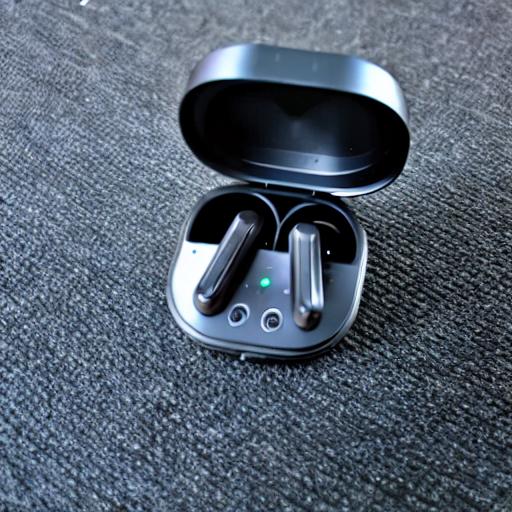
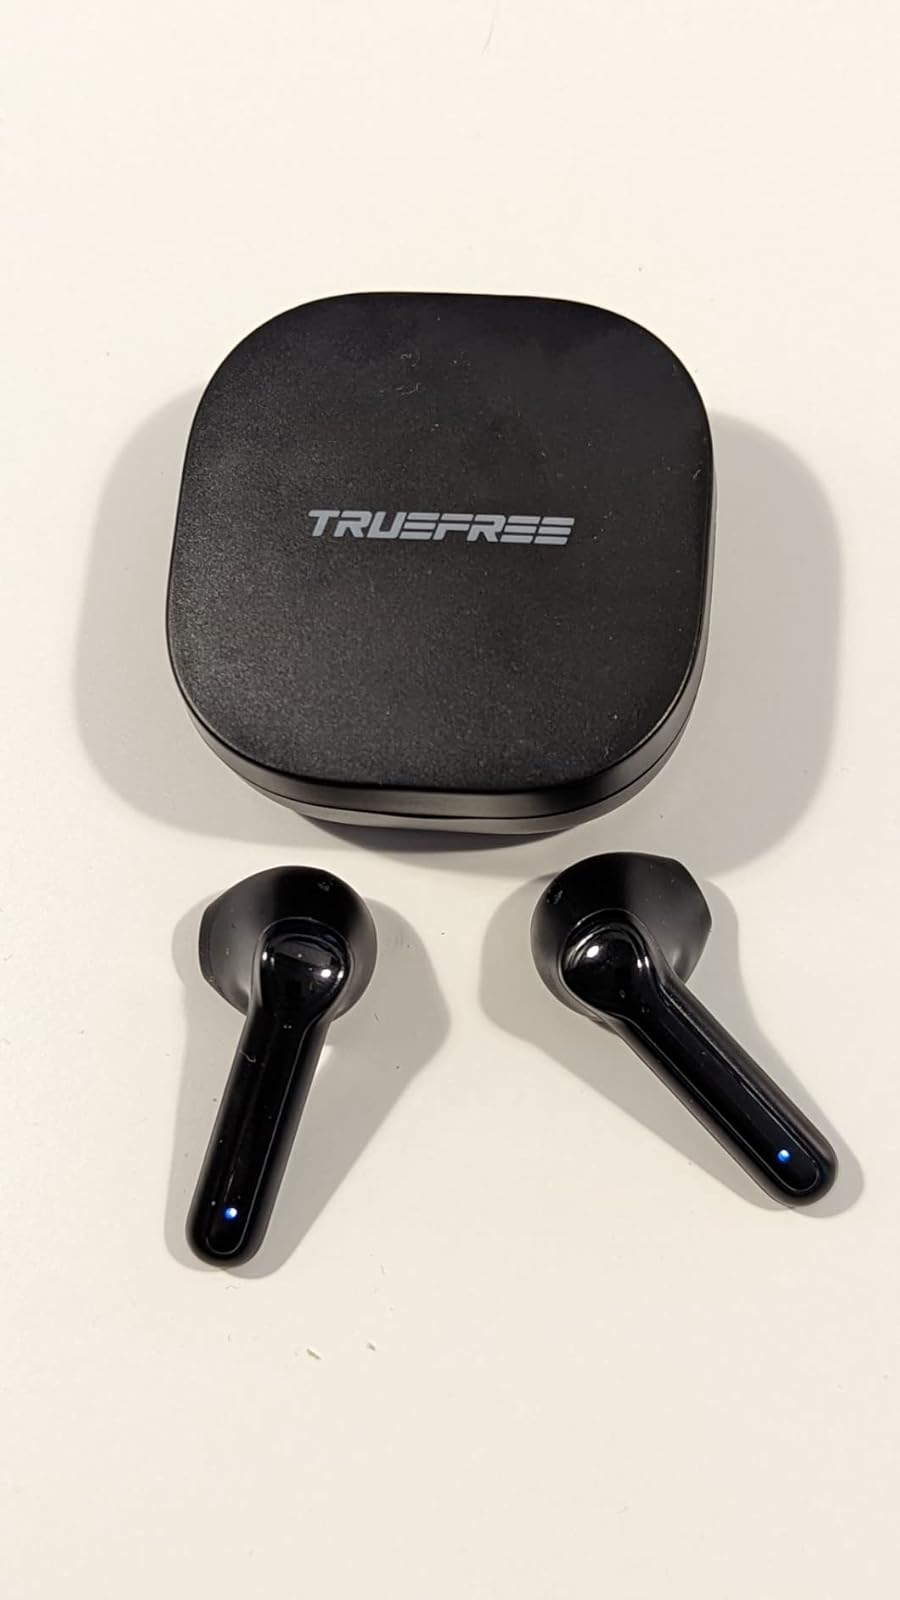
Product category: earbuds
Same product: no